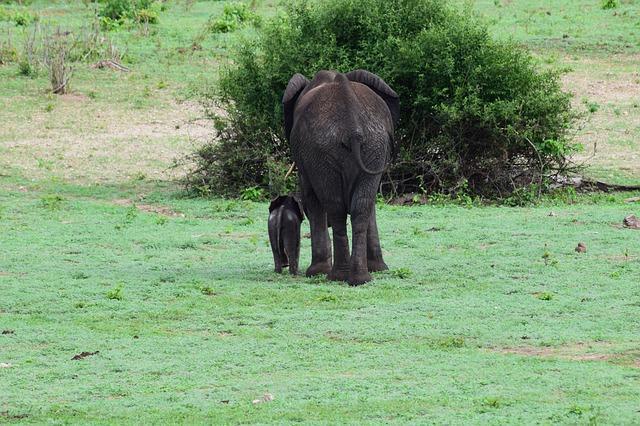
elephant